La última obra

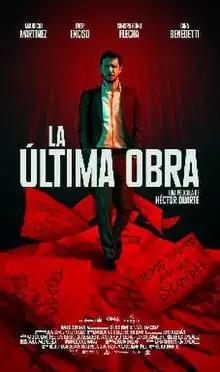
Theatrical release poster

La última obra is a 2023 Paraguayan thriller film directed and co-produced by Héctor Duarte (in his directorial debut) who co-wrote the script with Mauricio Martínez and Sergio Colmán. It stars Martínez accompanied with Gina Benedetti, Sandra “Kúku” Flecha, Rodrigo Caballero, Jimmy Rojas and Ever Enciso. It is about a successful businessman who will have to face his past after a tragic event. It premiered on March 23, 2023 in Paraguayan theaters.